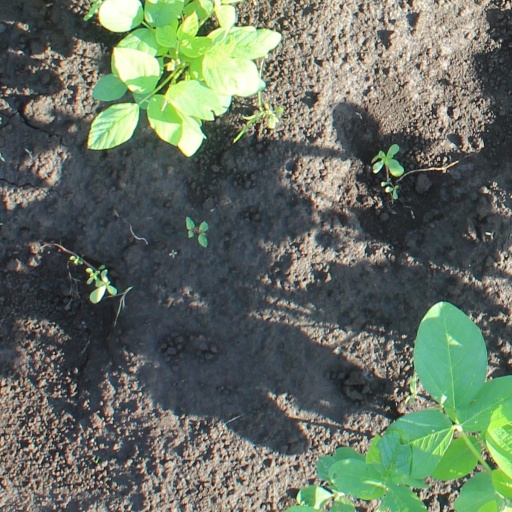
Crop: soybean